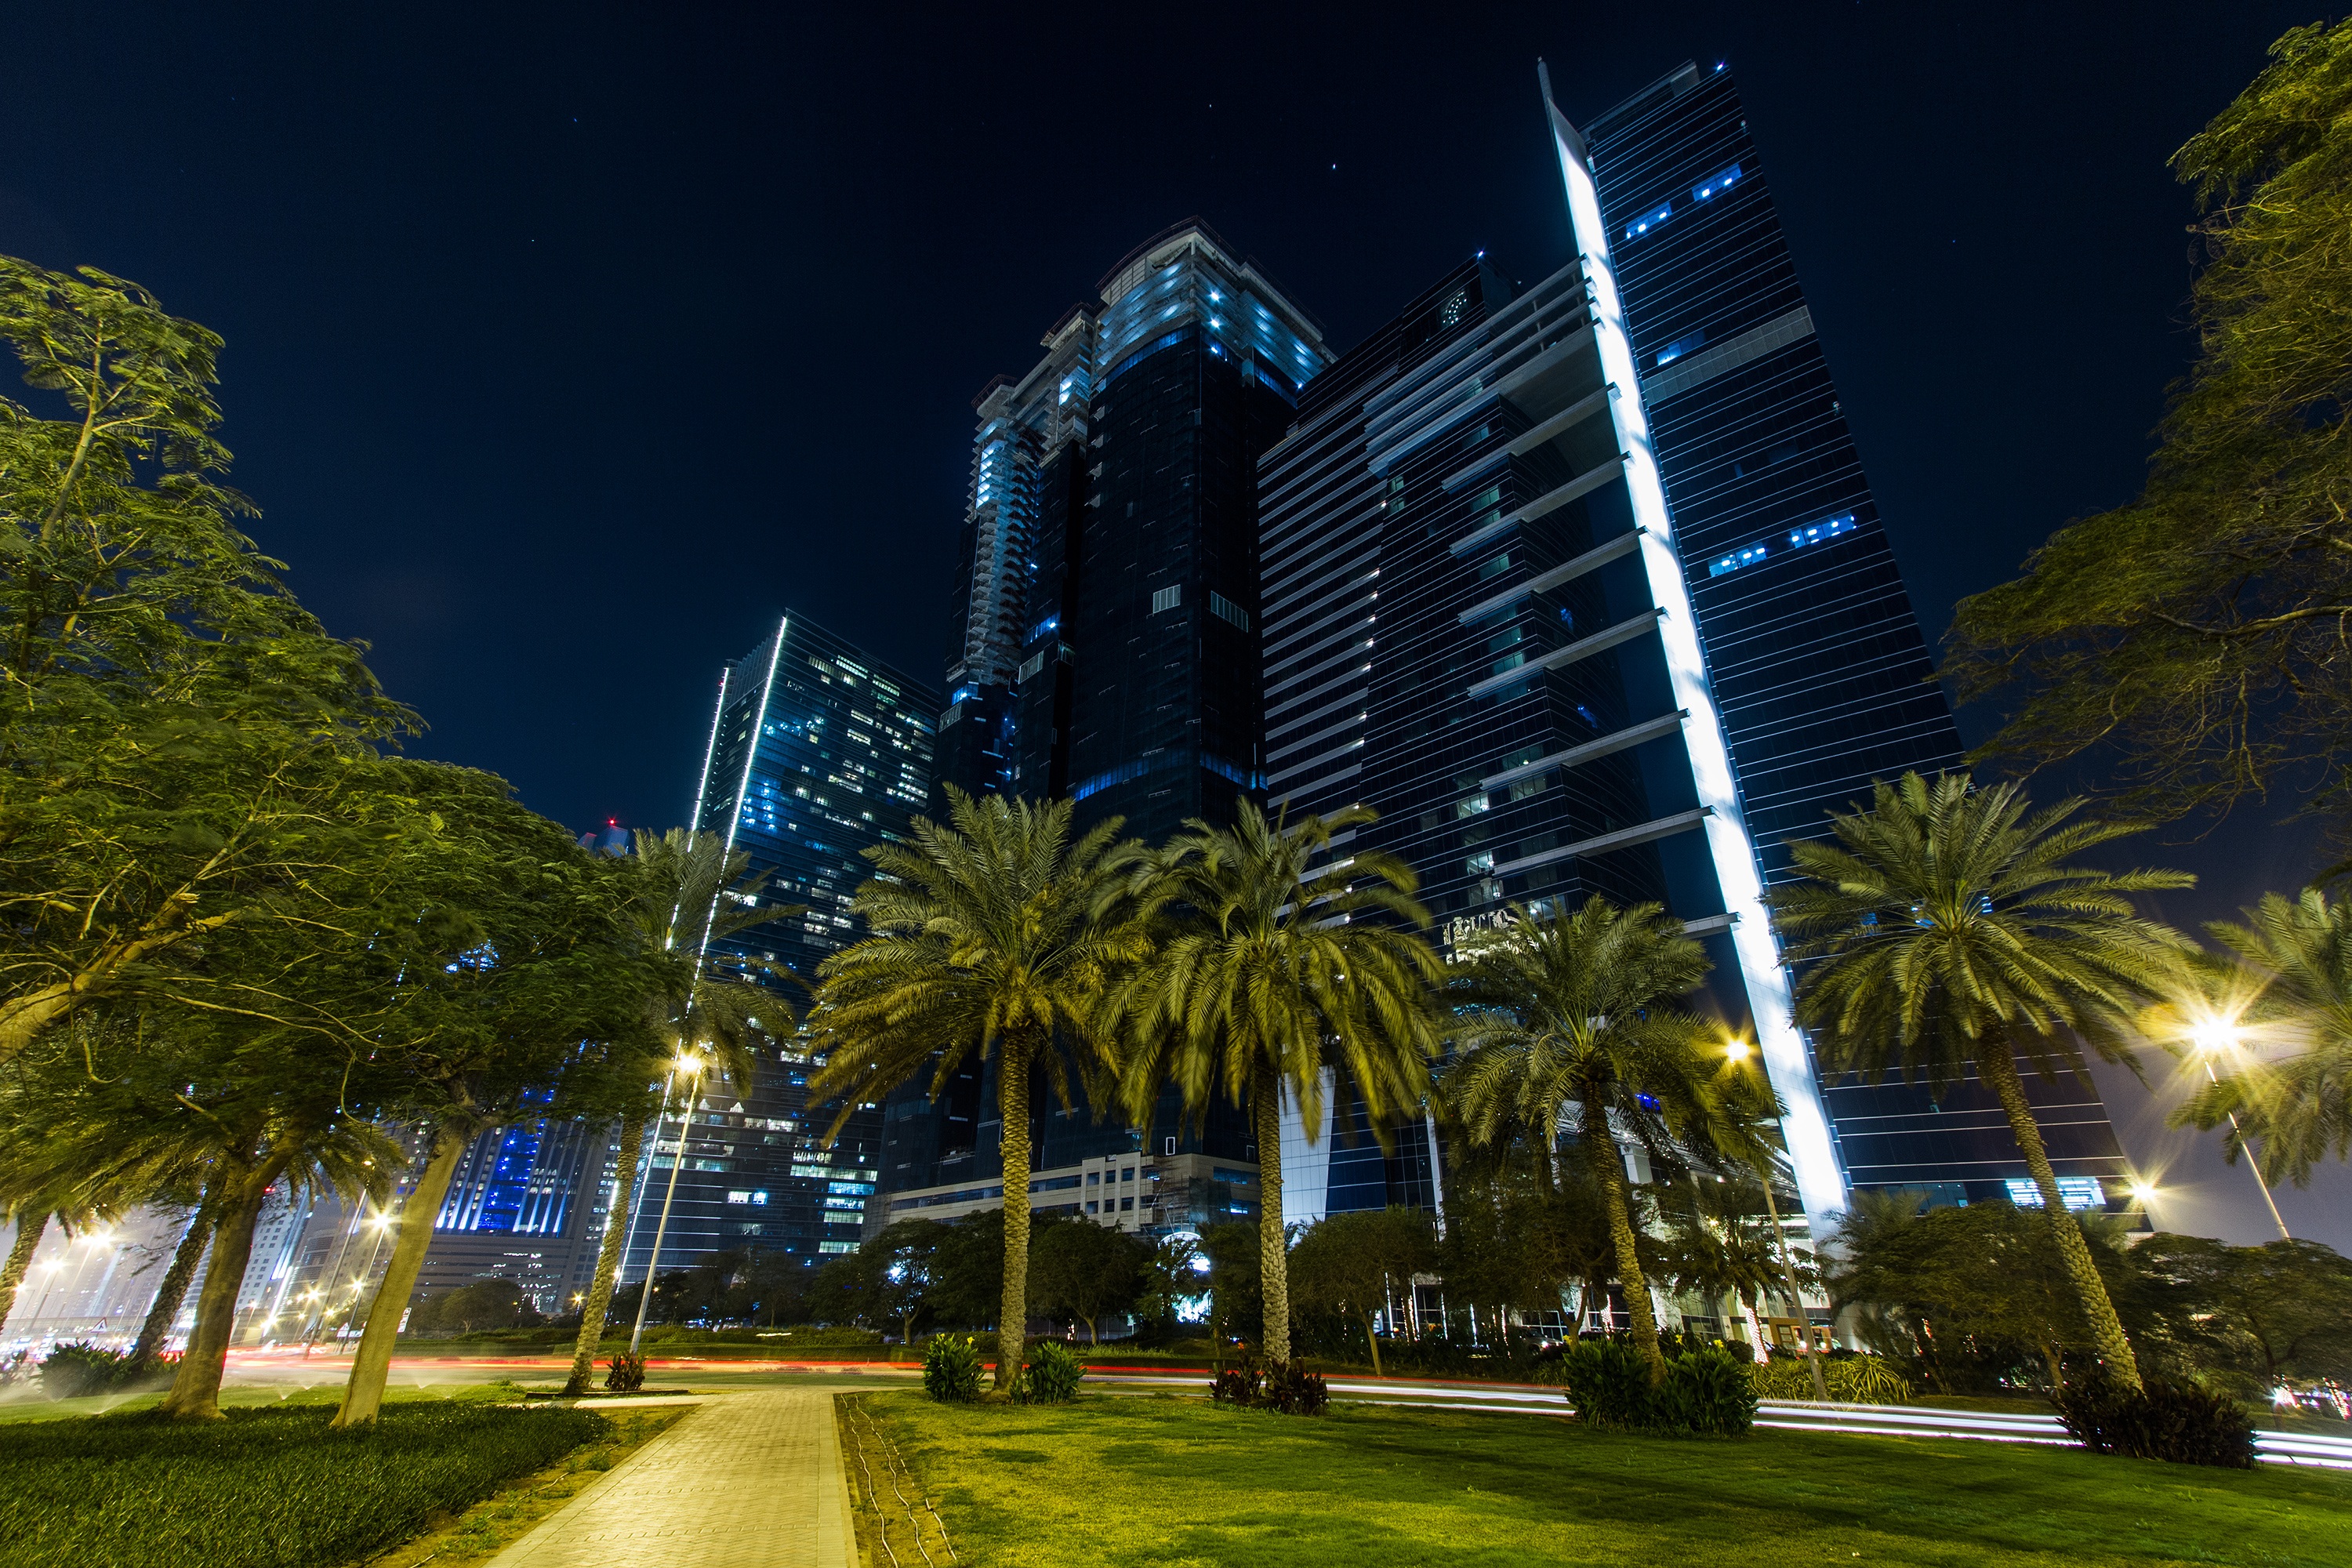
tree, light, architecture, sky, skyline, night, sunlight, building, city, skyscraper, urban, cityscape, downtown, evening, dubai, landmark, street light, lighting, modern, tower block, arab, urban area, residential area, human settlement, woody plant, arecales